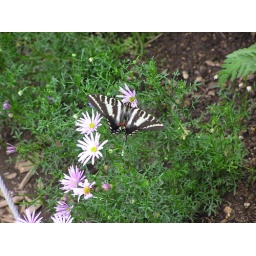
taken at the Woodland Park Zoo butterfly house in Seattle Wa.